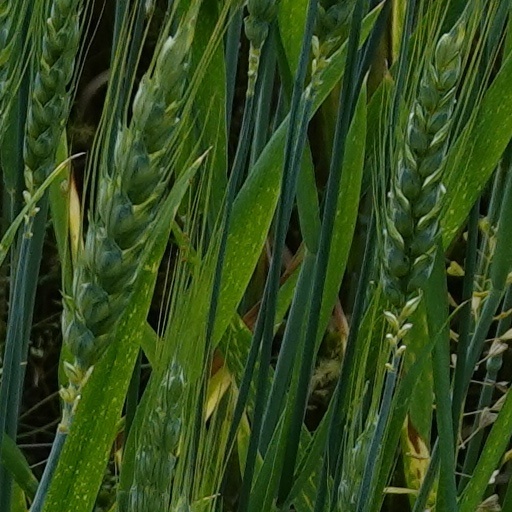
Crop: wheat